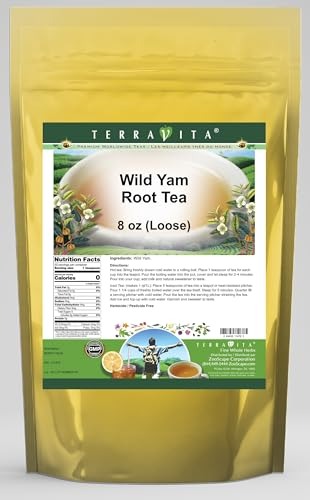
Item Name: Wild Yam Root Tea (Loose) (8 oz, ZIN: 511476) - 3 Pack
Bullet Point 1: Wild Yam Root Tea (Loose) (8 oz, ZIN: 511476)
Bullet Point 2: No fillers.
Bullet Point 3: Manufacturer: TerraVita
Bullet Point 4: Size: 8 oz
Bullet Point 5: Loose Leaf Herbal Tea - Packed in a convenient upright pouch!
Product Description: Wild Yam Root Tea (Loose) (8 oz, ZIN: 511476)<BR><BR>Packaged in the United States in a GMP certified facility (Good Manufacturing Practice).<BR><BR>No fillers.<BR><BR>Manufacturer: TerraVita<BR><BR>Size: 8 oz<BR><BR>Loose Leaf Herbal Tea - Packed in a convenient upright pouch!<BR><BR>Ingredients: Wild Yam
Value: 24.0
Unit: Ounce

Price: 48.62